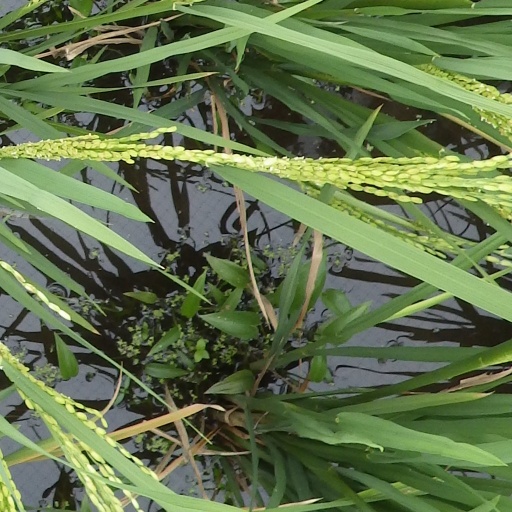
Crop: rice